Old Town, Chicago

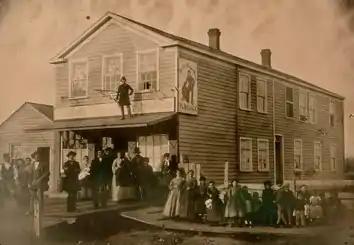
Klinkel Hall, a German beer hall in 1854 at present-day 1623 North Wells, was one of the locations for the Lager beer riot of 1855.

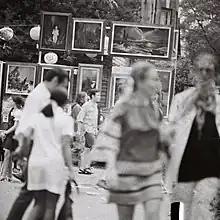
People and art at the Old Town Art Fair in the 1960s

In the 19th century, German and Luxembourgish immigrants moved to the meadows north of North Avenue and began farming what had previously been swampland, planting celery, potatoes, and cabbages. This led the area to be nicknamed "The Cabbage Patch", a name which stuck until the early 1900s.